Beach Party

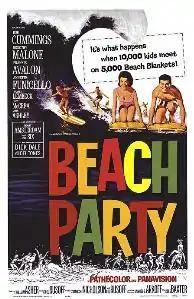
Original film poster

Beach Party is a 1963 American film and the first of seven beach party films from American International Pictures (AIP) aimed at a teen audience. This film is often credited with creating the beach party film genre.